Patagonia (film)

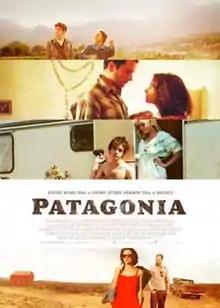
Promotional poster

Patagonia is a 2010 Welsh-Argentine drama film co-written and directed by Marc Evans. The story centres on Welsh and Argentine people connected to "Y Wladfa", the Welsh settlement in Patagonia, Argentina. The film stars several well-known Welsh actors including Matthew Rhys, Nia Roberts and the singer Duffy. It premiered at the Seattle International Film Festival on 10 June 2010 and had its UK premiere in Cardiff on 4 March 2011.